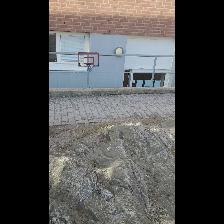
Label: NonHuman